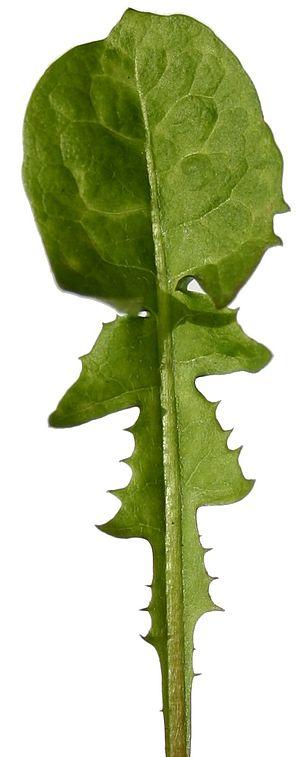
Pissenlit, ou dent-de-lion, est un nom vernaculaire ambigu en français. On appelle « pissenlit » diverses plantes à tige généralement creuse et dont l'inflorescence est un capitule plat et jaune. Ce capitule est généralement à fleurons ligulés. C'est la couleur jaune du capitule et sa forme plate qui déterminent généralement l'emploi du nom « pissenlit » pour désigner telle ou telle espèce.